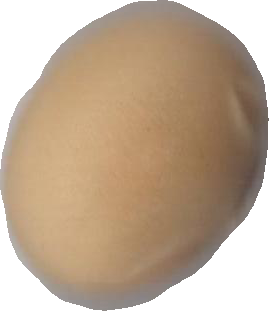
Variety: Grobogan